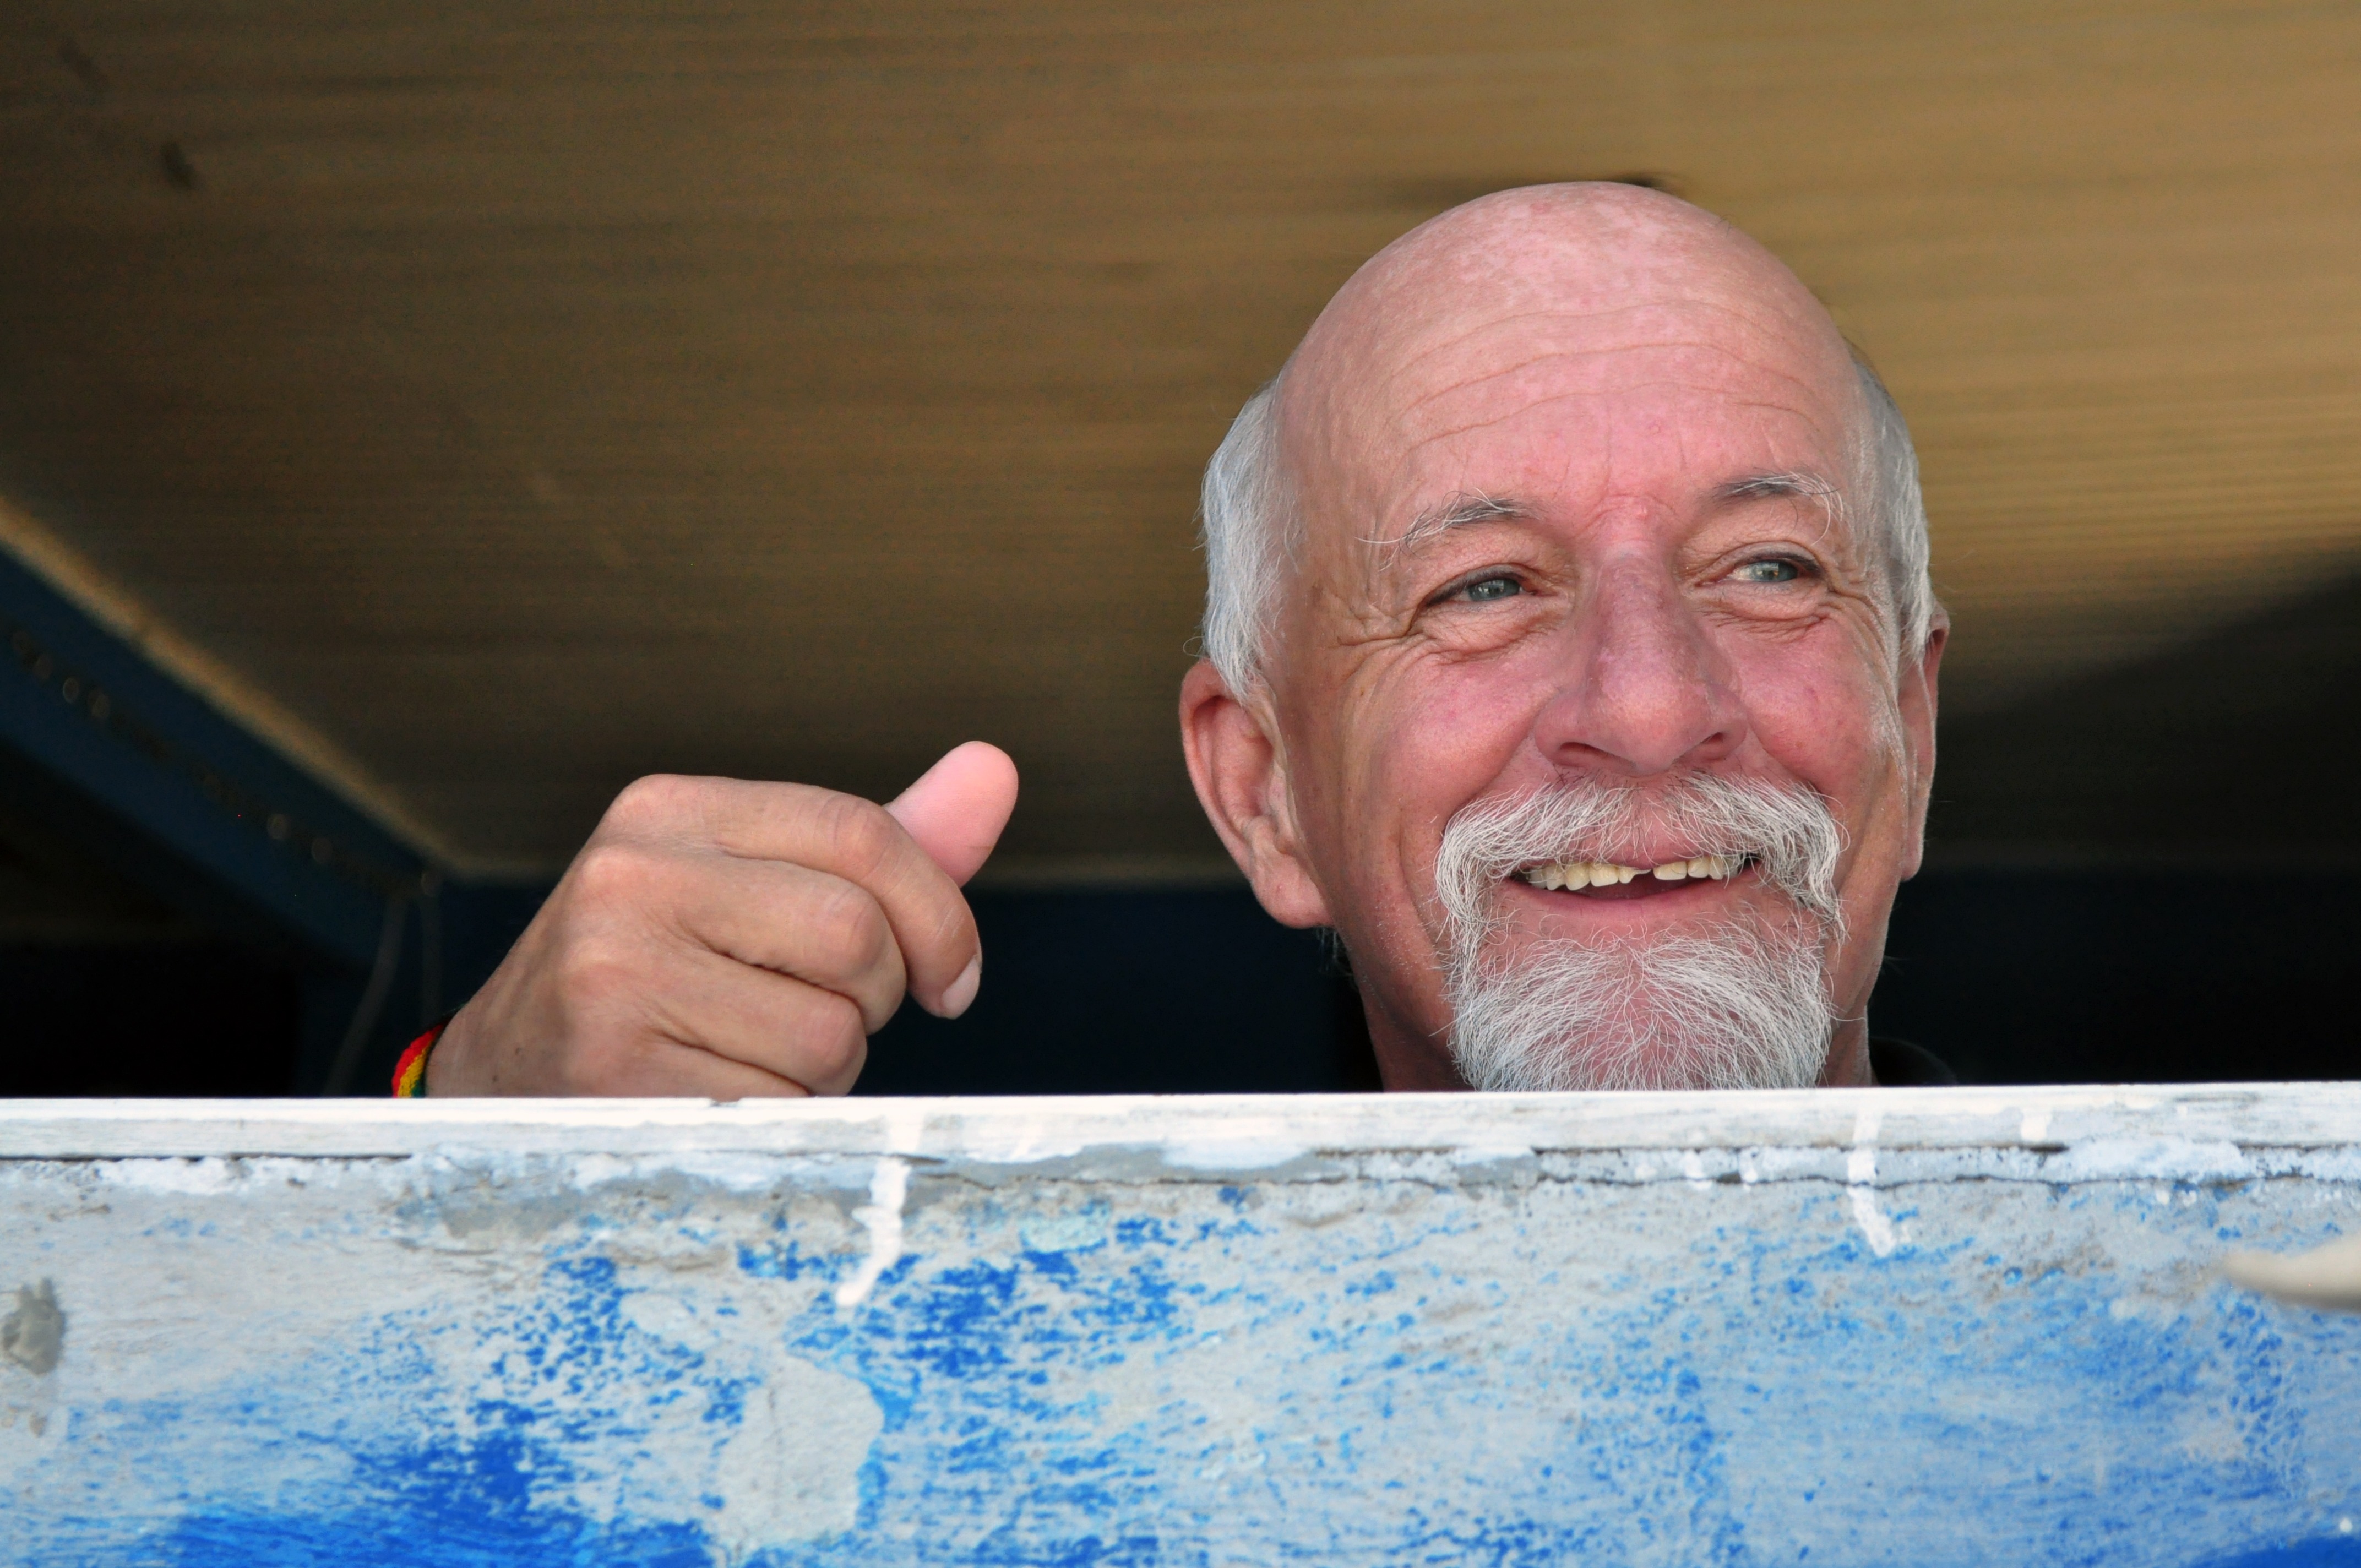
man, smile, muscle, joy, mr